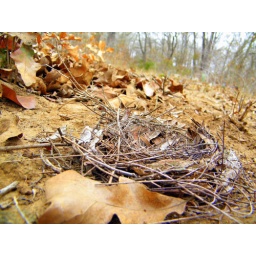
I found this little birds nest walking around my grandparents property in Texas^.^